Gillman Barracks

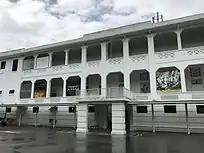

Before Gillman Barracks was built in 1936, it was a land of mostly swamp and jungle. Named after the late General Sir Webb Gillman, an esteemed officer sent by the British army, Gillman Barracks was chosen to be the military barracks of the British because of its prime location near the sea. Gillman Barracks housed the 1st Battalion, Middlesex Regiment a line infantry regiment of the British Army, and the 2nd Battalion, Loyal Regiment of the British Army. The plan was to accommodate the expansion of the British infantry in Singapore. The camp included married quarters for officers, barracks buildings, sports facilities, messes, regimental institutes and even a swimming pool.